Emperor Go-Kashiwabara

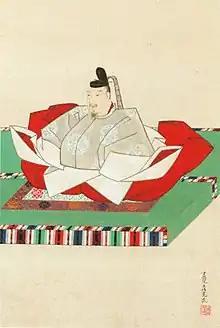

was the 104th emperor of Japan, according to the traditional order of succession. He reigned from November 16, 1500, to May 19, 1526. His personal name was Katsuhito (勝仁). His reign marked the nadir of Imperial authority during the Ashikaga shogunate.